Ludo

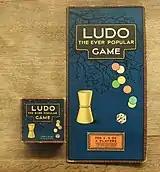
One of the first commercially printed editions of Ludo

Ludo has its origins in the Indian game of Pachisi, created in India in the sixth century CE. It was modified to use a cubic die with a die cup and patented as "Ludo" in England in 1896 by Alfred Coller.Coller eventually patented the game and sold it as "Royal Ludo". The board game Uckers, popular in the Royal Navy, is based on Ludo.